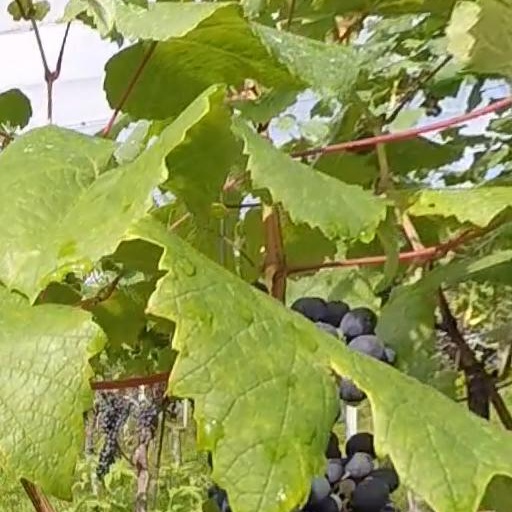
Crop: grape